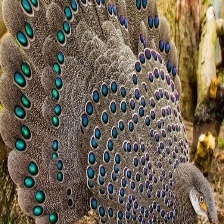
Species: BORNEAN PHEASANT
Scientific name: POLYPLECTRON SCHLEIERMACHERI